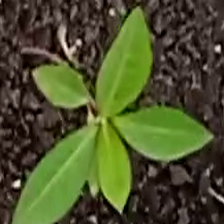
Weed species: Moti_dudhi(Euphorbia_geneculata_L)